Aradeti Fortress

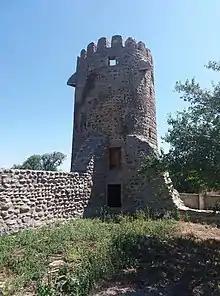
Aradeti fortress

Aradeti Fortress is a fortification complex of the 17-18th century Georgia in the village of Aradeti, Kareli Municipality, Shida Kartli region. Situated on the right bank of Prone River, the complex contains the fortress itself and a small church.